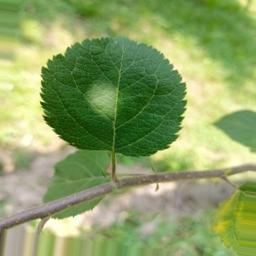
Label: Healthy